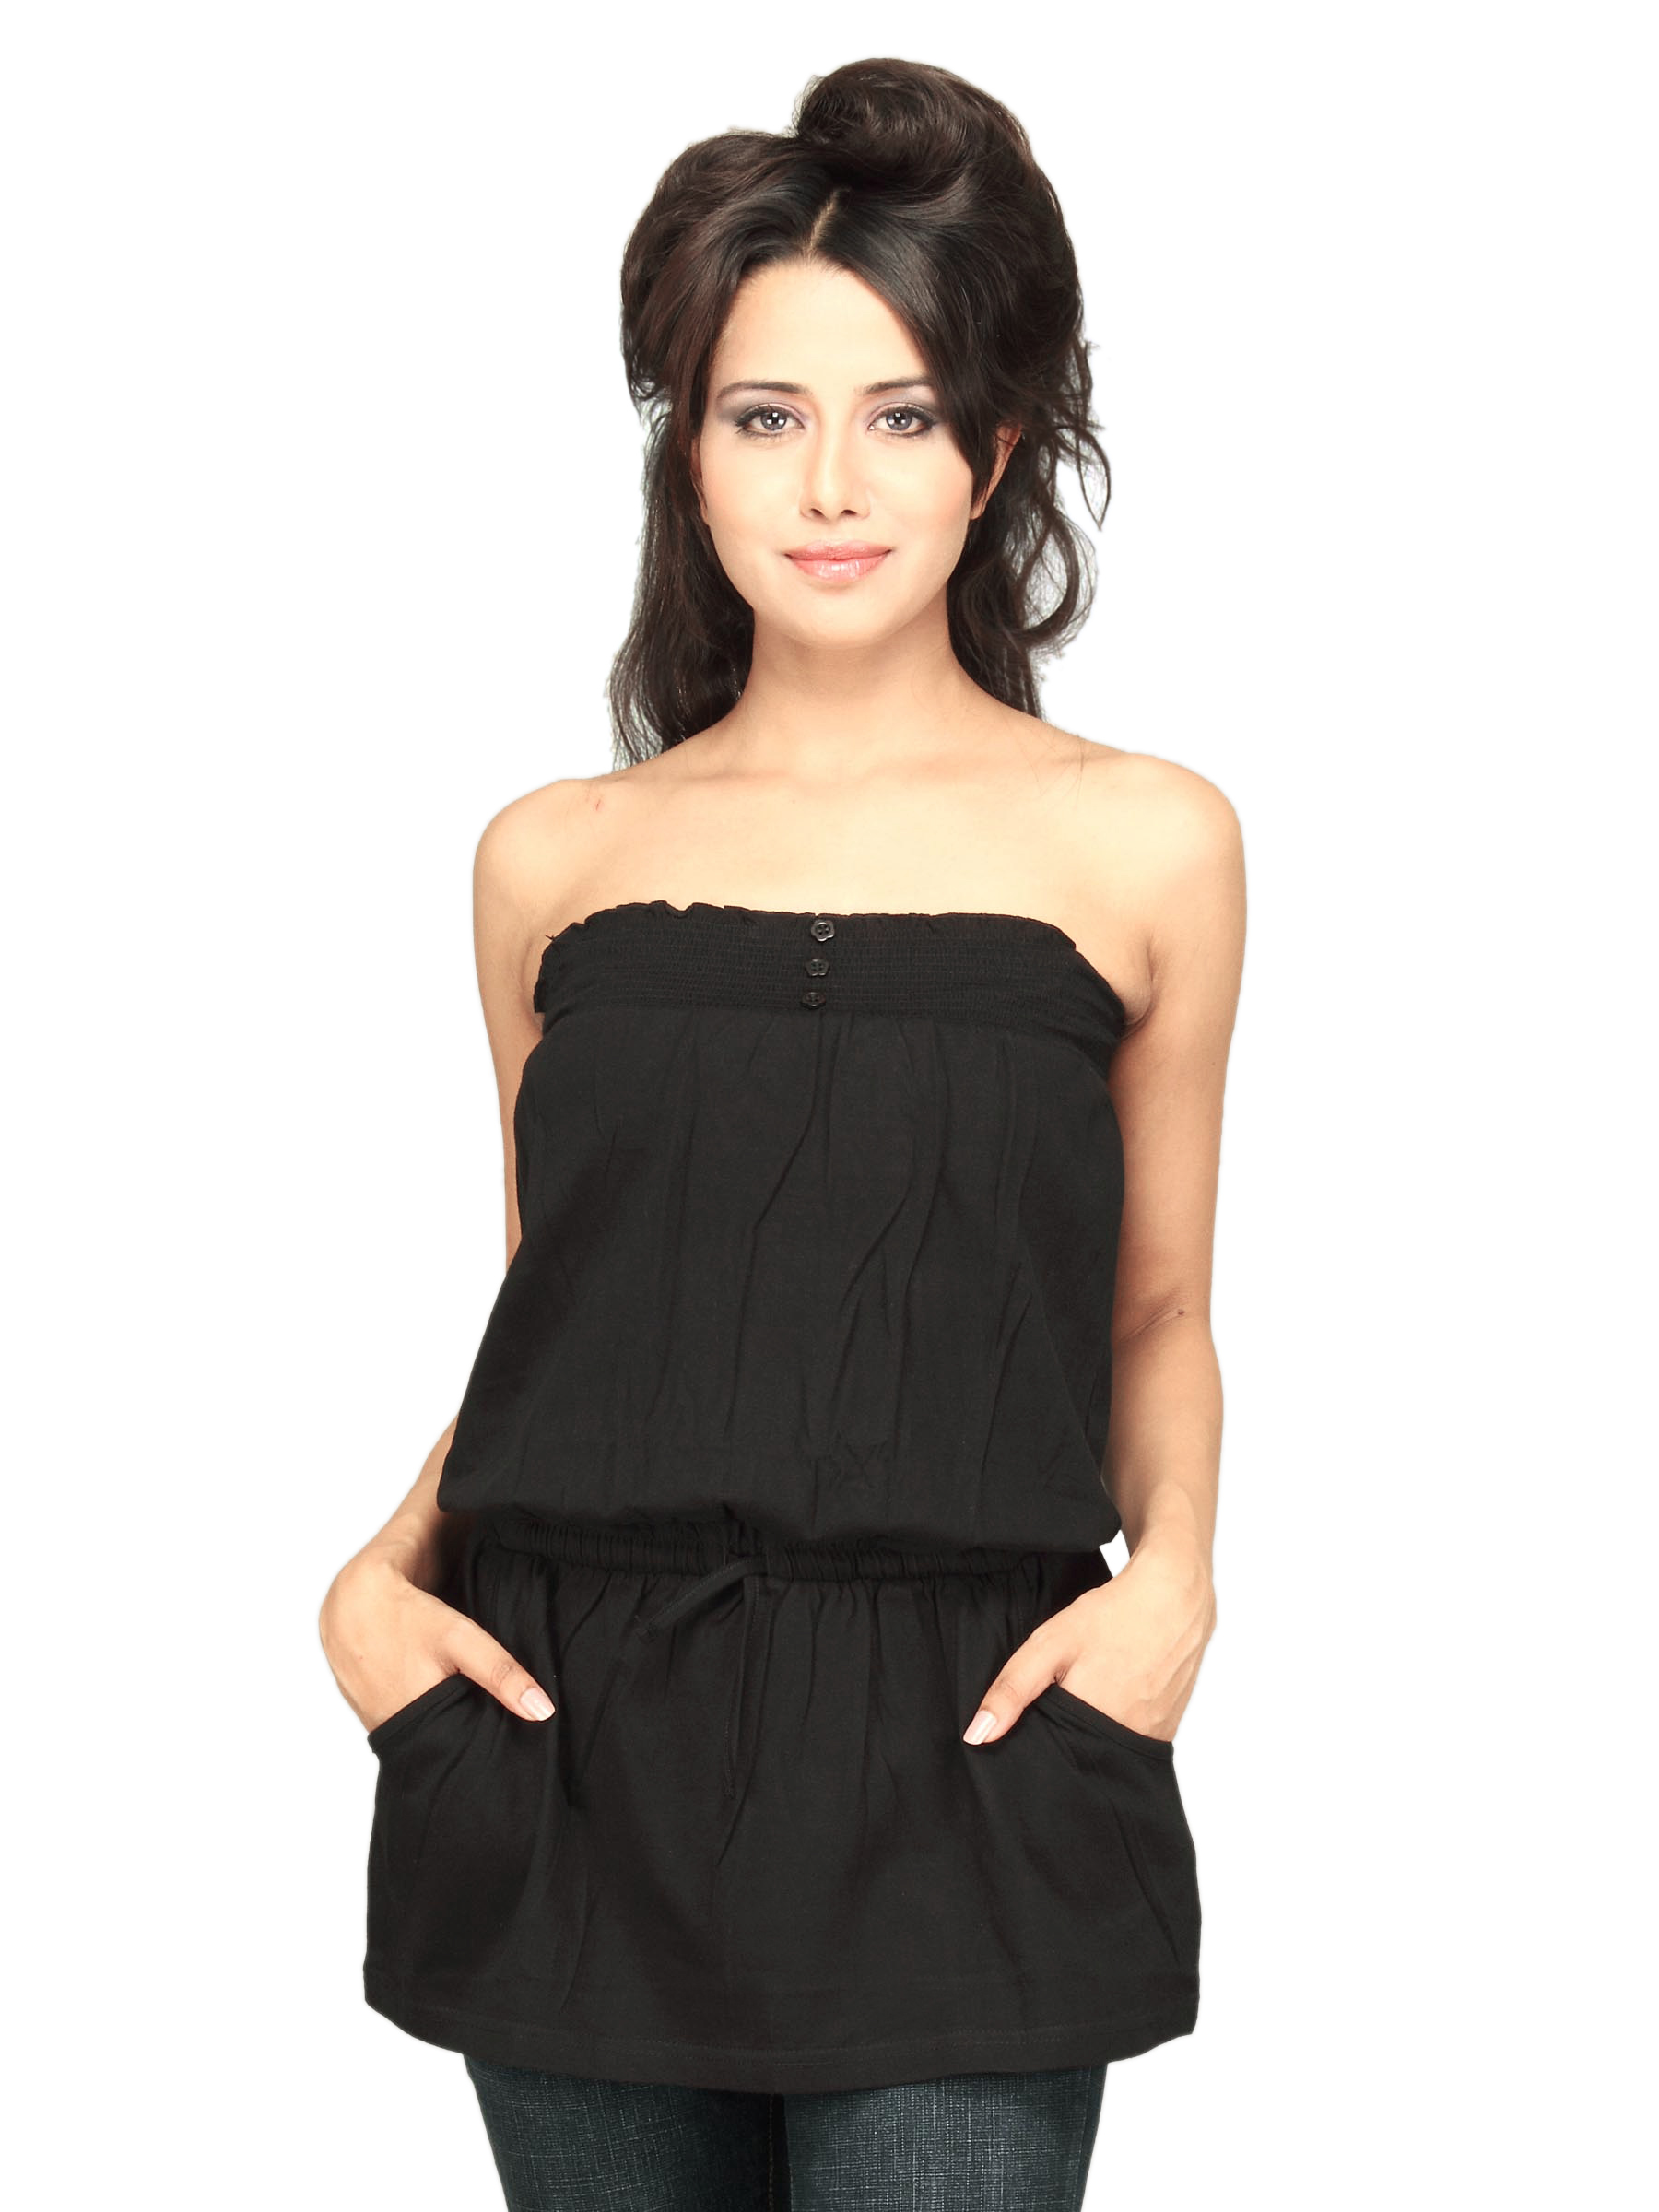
Jealous 21 Women Black Tube Top
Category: Apparel / Topwear / Tops
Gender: Women
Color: Black
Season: Summer 2011
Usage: Casual